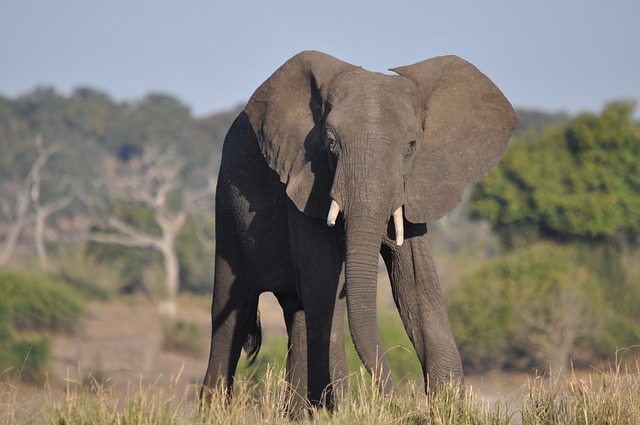
Label: elephant